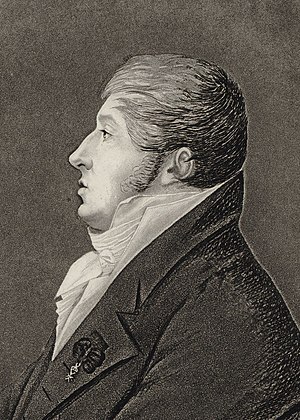
Nicolas Isouard
Nicolas Isouard.
Nicolas Isouard var en fransk komponist.